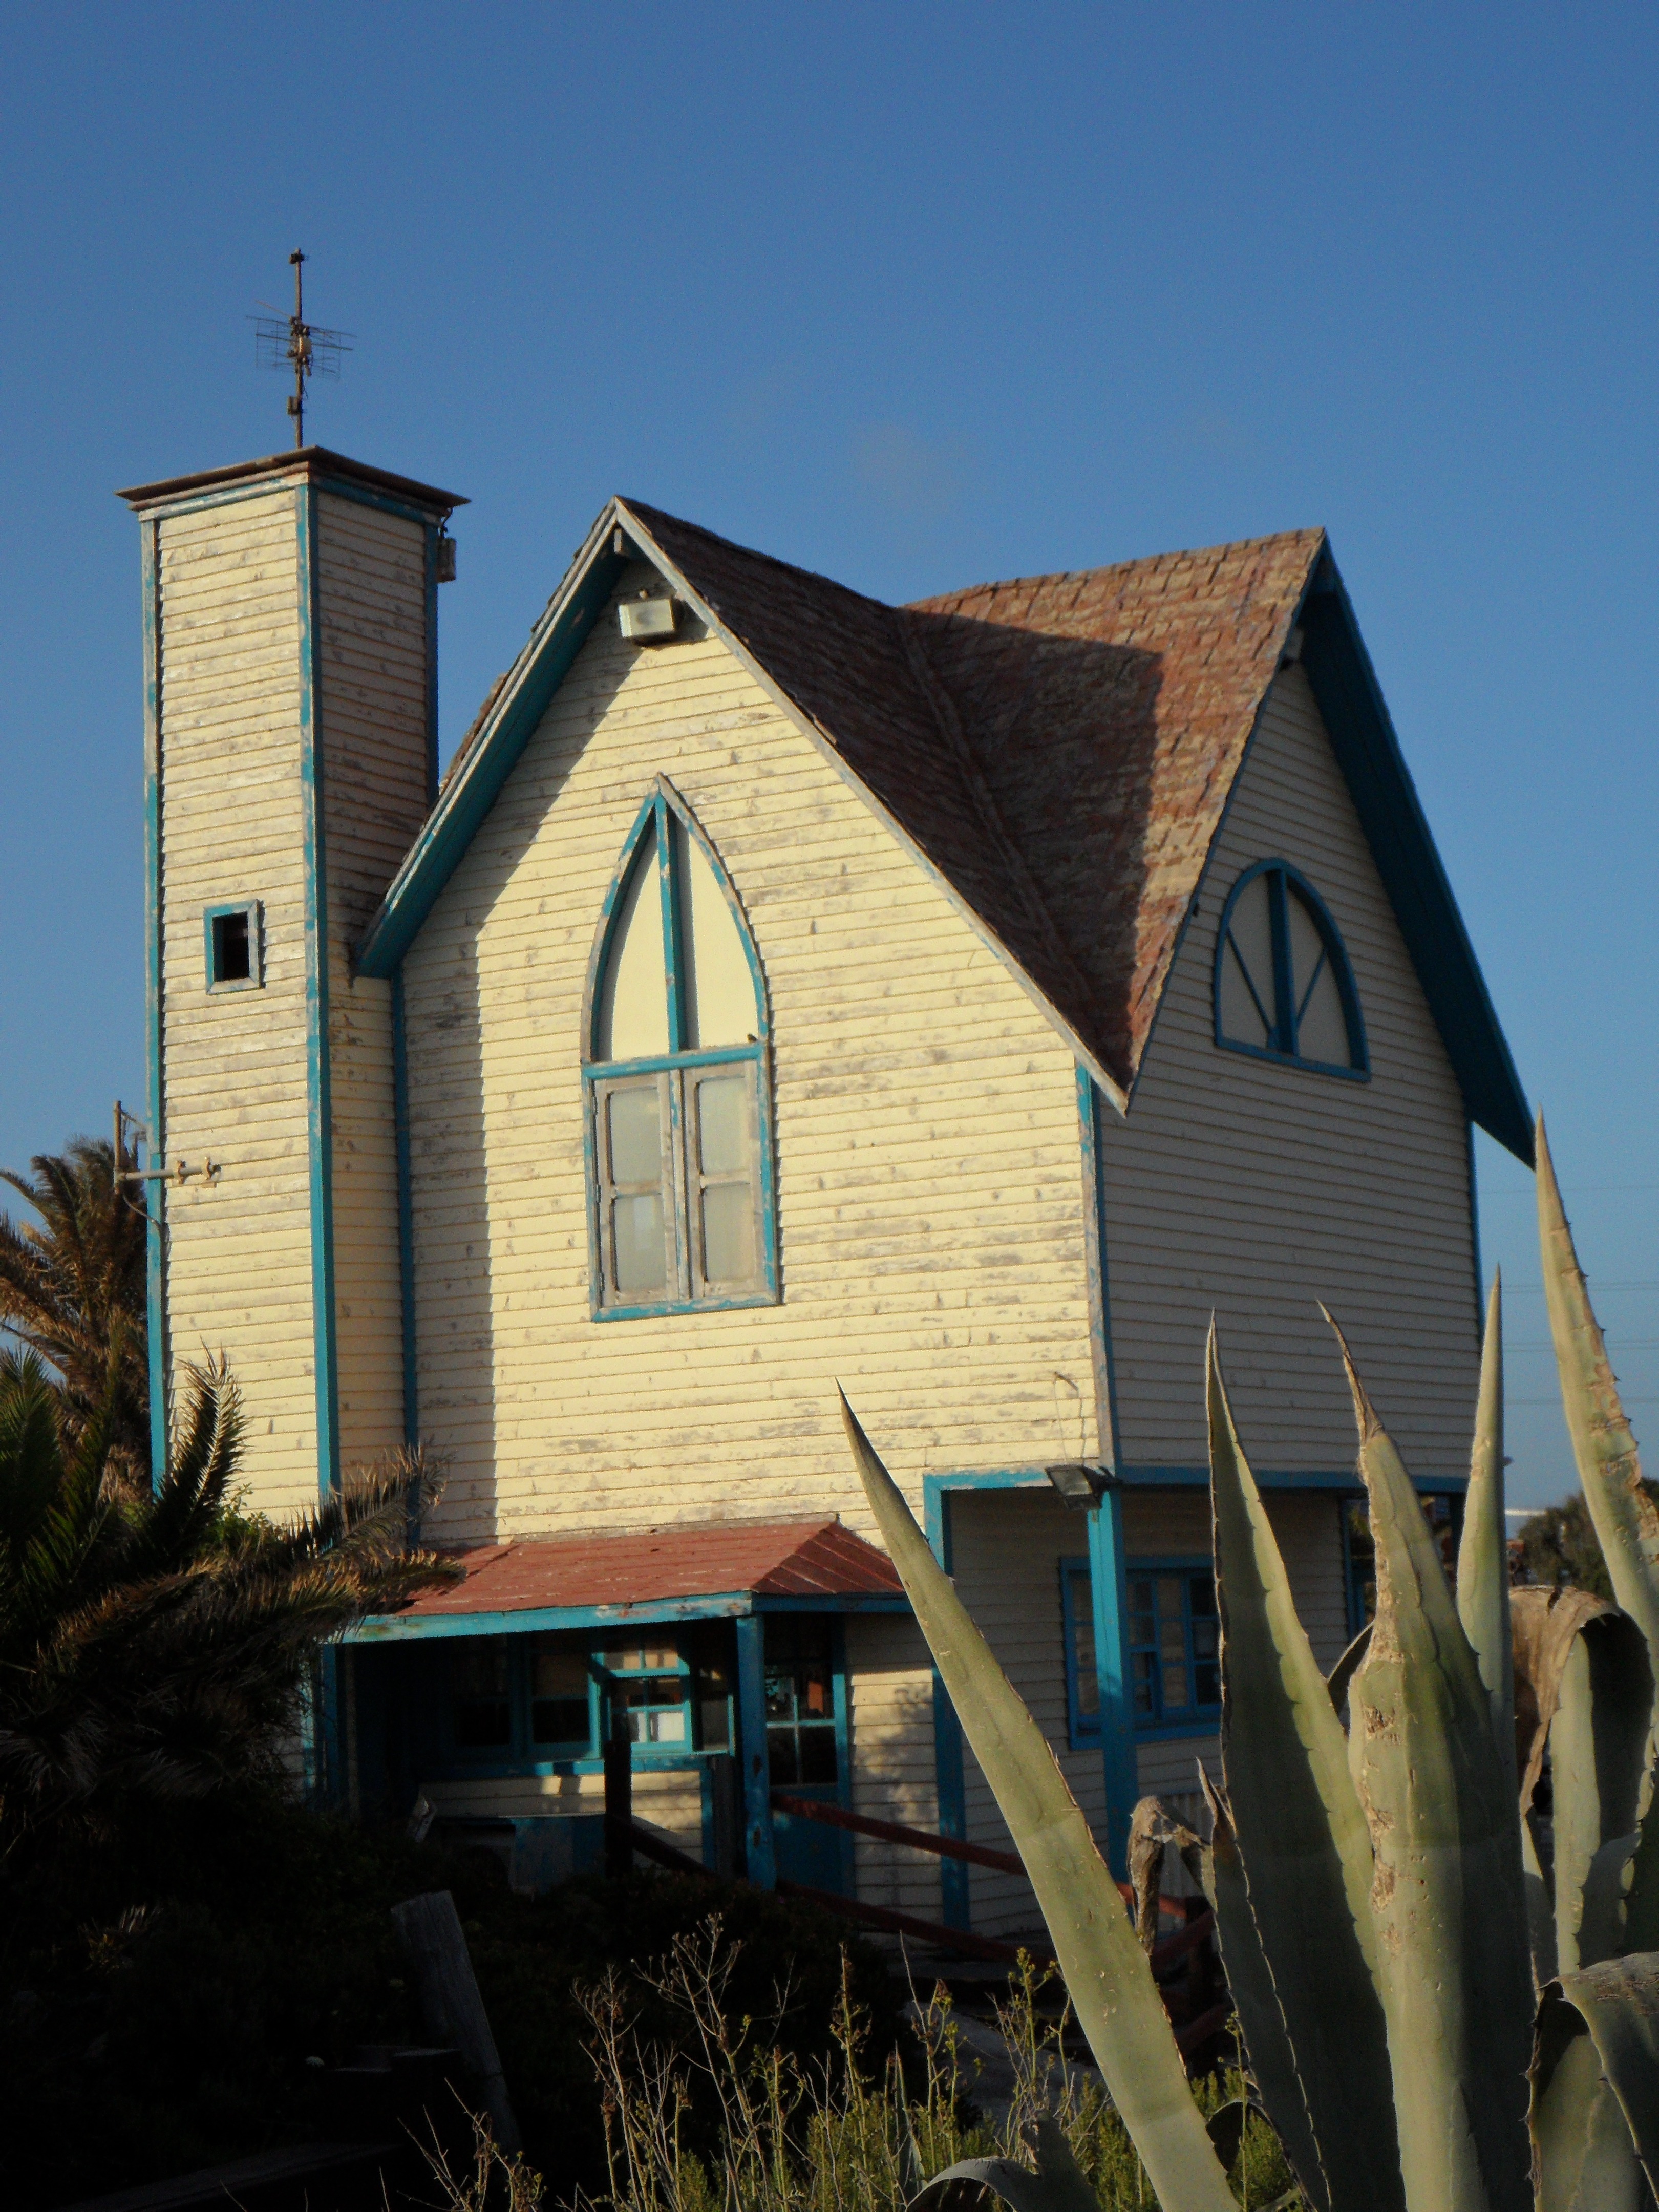
architecture, house, building, home, vacation, village, tower, facade, church, chapel, place of worship, steeple, movie set, backdrop, popeye, rural area